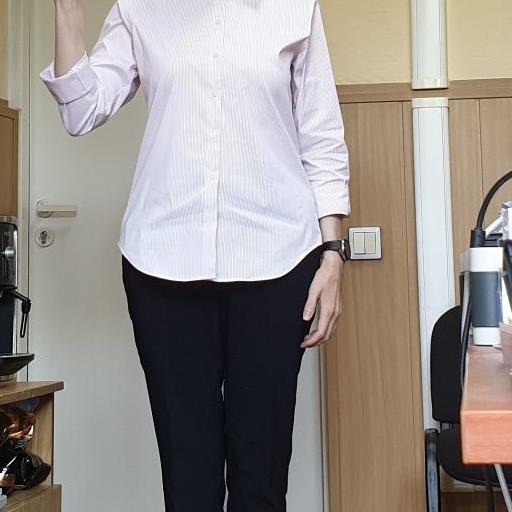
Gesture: no_gesture